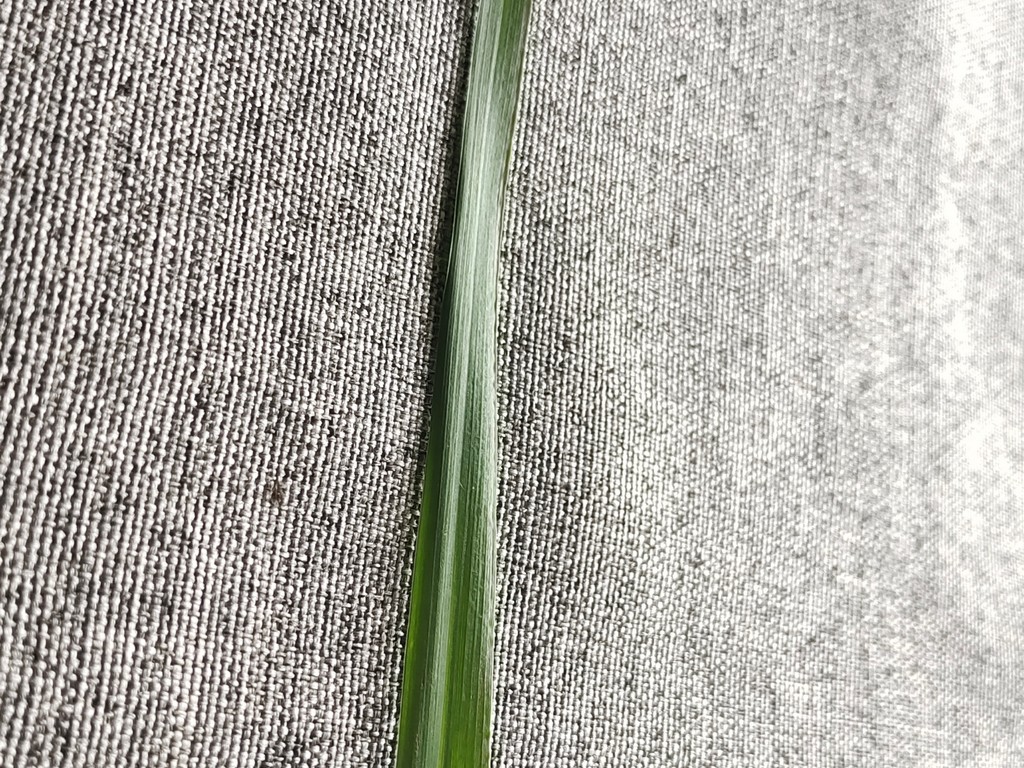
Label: Healthy